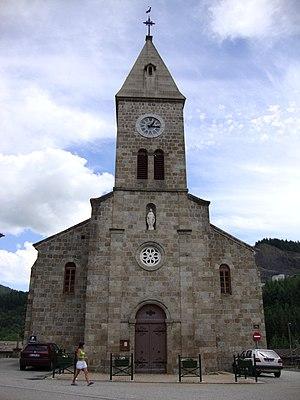
St.Julien-Boutières (Ardèche, Fr) church
Saint-Julien-Boutières est une ancienne commune française située dans le département de l'Ardèche, en région Auvergne-Rhône-Alpes. Elle a fusionné le 1ᵉʳ janvier 2019 avec Intres pour former Saint-Julien-d'Intres.